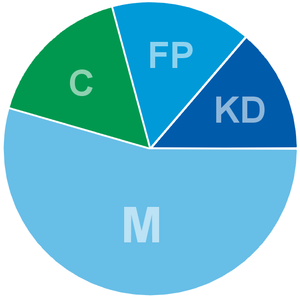
Graphique représentant les rapports de force au sein de la coalition ""Alliance pour la Suède"", formant l'actuelle majorité parlementaire suédoise."
L'Alliance, anciennement L'Alliance pour la Suède, est une coalition de centre droit en Suède. Formé le 31 août 2004, elle a remporté les élections générales du 17 septembre 2006. L'autre alliance en Suède est Rouges-verts.